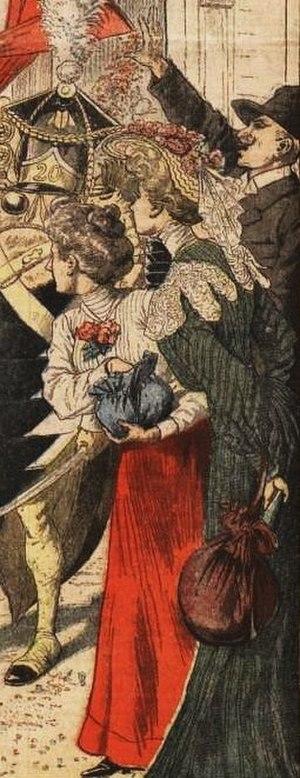
Deux dames et un homme lancent des confettis au passage du cortège de Marie Missiaux, Reine des Reines de la rive droite, à la Mi-Carême 1903 à Paris.
Les confettis sont des projectiles inoffensifs et festifs qu'on lance au moment de certaines fêtes et tout particulièrement durant le carnaval.